Aetna, Hickman County, Tennessee

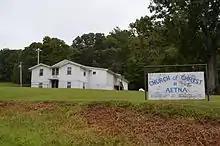
Aetna Church of Christ in Aetna

Aetna is an unincorporated community in Hickman County, Tennessee. United States. It lies at an elevation of 699 feet (213 m).